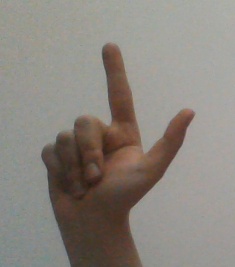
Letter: laam